Ekinrin-Adde

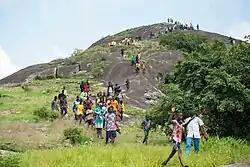
Akogba Hiking Festival

This festival also serves as a period to thank the gods for a bountiful harvest and also to ask for abundant rains for the next planting season. It's a common practice for most indigenes of the town to return home to celebrate, meet their family members and also an age group reunion opportunity.